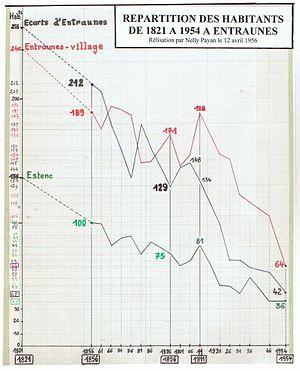
Entraunes, « porte » du parc national du Mercantour, est une commune française située dans le département des Alpes-Maritimes, en région Provence-Alpes-Côte d'Azur.